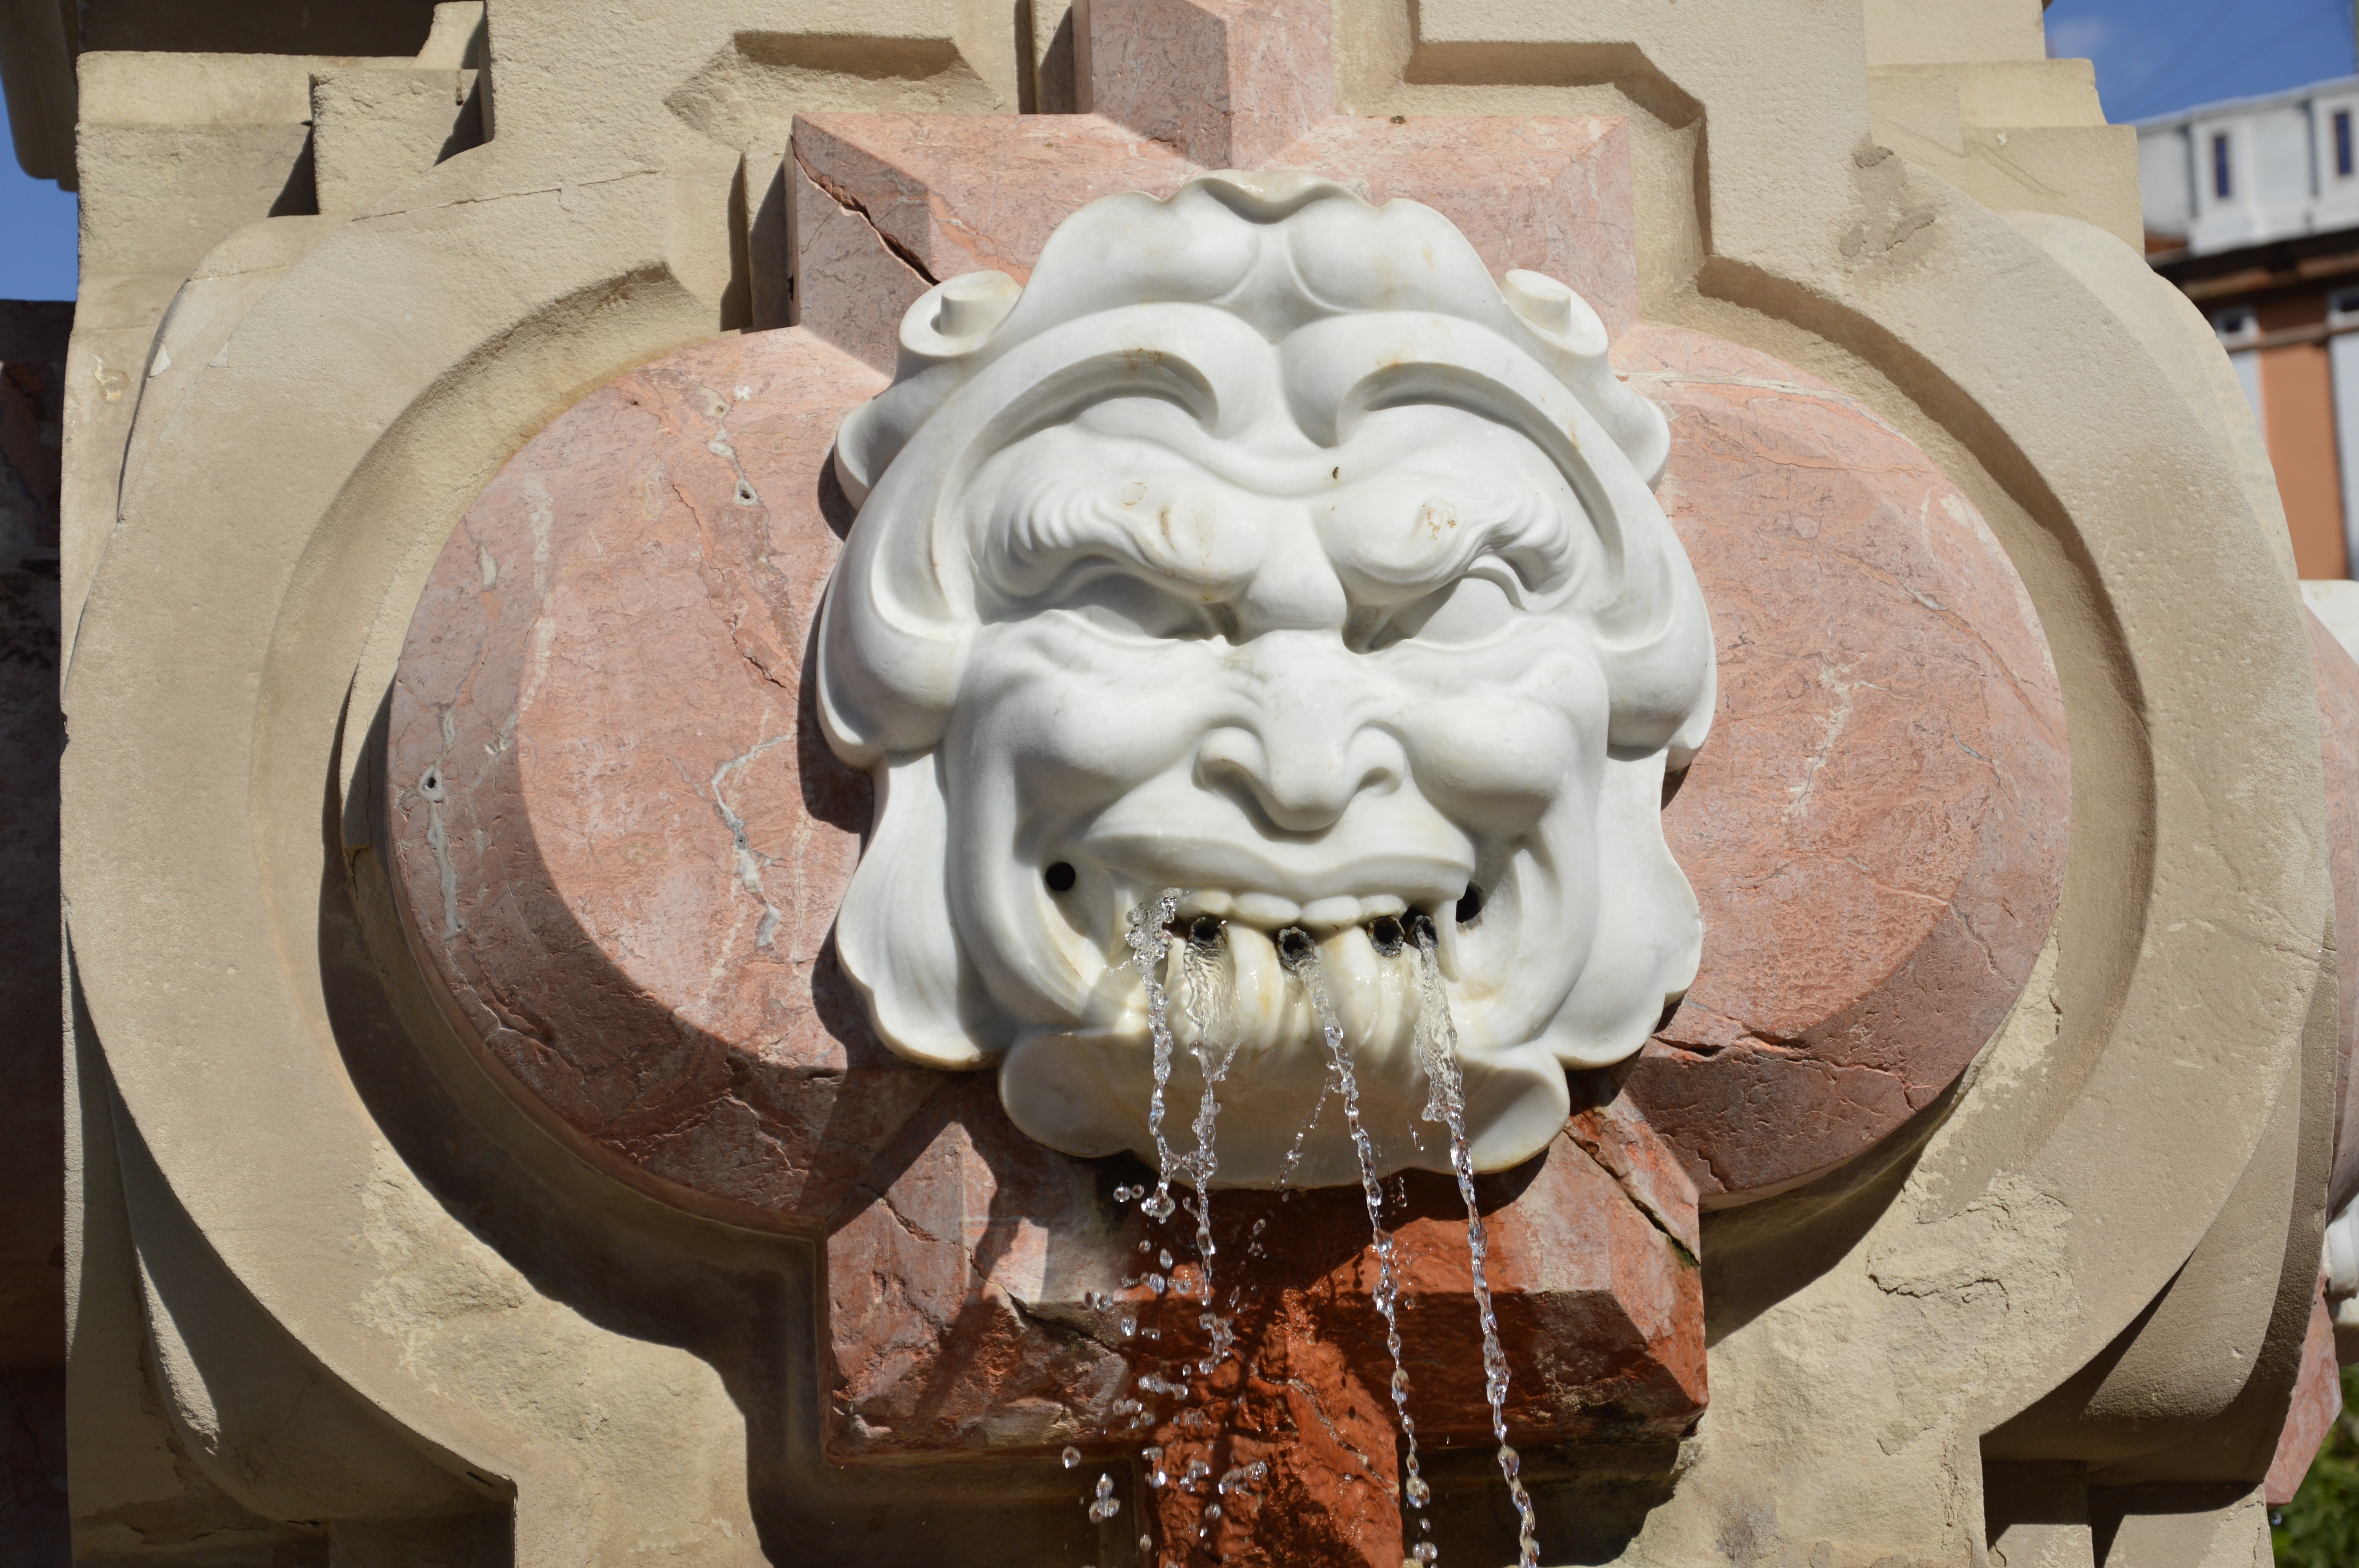
water, architecture, monument, statue, places of interest, gargoyle, sculpture, art, spain, temple, fountain, seville, carving, water feature, stone carving, ancient history